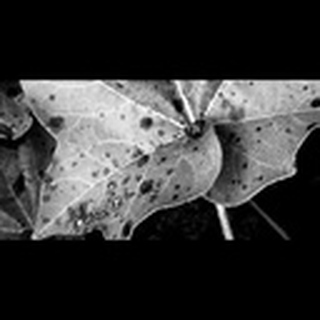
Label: cotton_target_spot